Clean technology

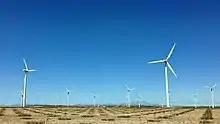
Wind turbines in a field in Spain

Clean Edge, a clean technology research firm, describes clean technology as "a diverse range of products, services, and processes that harness renewable materials and energy sources, dramatically reduce the use of natural resources, and cut or eliminate emissions and wastes." Clean Edge notes that, "Clean technologies are competitive with, if not superior to, their conventional counterparts. Many also offer significant additional benefits, notably their ability to improve the lives of those in both developed and developing countries."